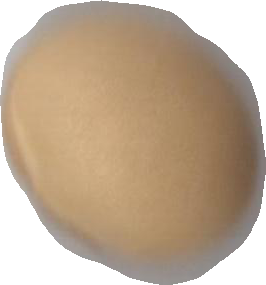
Variety: Dega